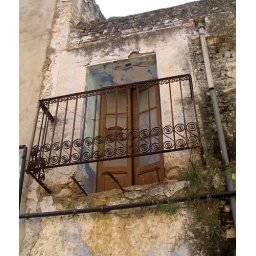
this balcony is pretty well a goner- I am not sure if this house in San Mateu is still occupied